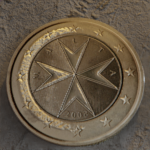
Coin value: 1euro
Country: mt
Edition: standard